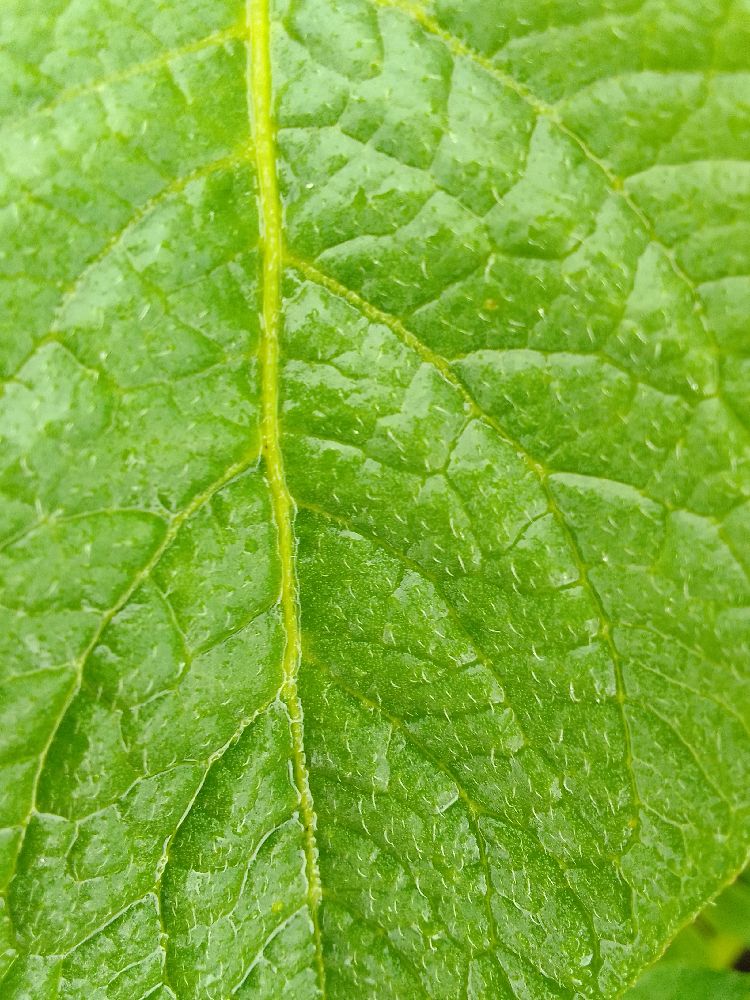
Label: Healthy